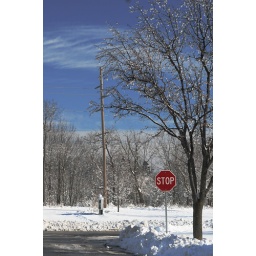
A high contrast shot of a power pole and stop sign against a blue sky.